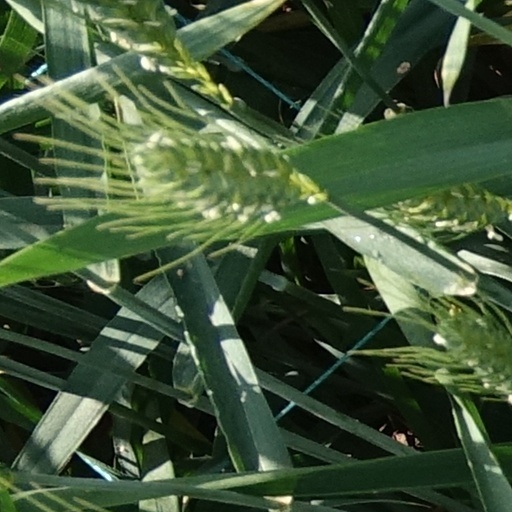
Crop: wheat